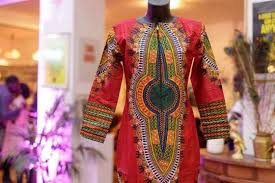
Mu mel ni yitam ni ma gisee nataal bi, ëe ab yére la boo xam ni dafa xaw a aadaa. Ndax suñu mbokk "Africains" yi ku ci mel ni Senegaal ñun fii lañ nekk waaye Mali, côte d'ivoire, Burkina Faso, Guinée dañ kay faral di jëfandikoo jigéen ñi di ko sol ndax dafa aare te dafa xaw a rafet maasàllaa.